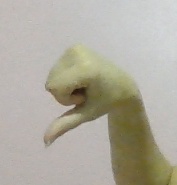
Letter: waw